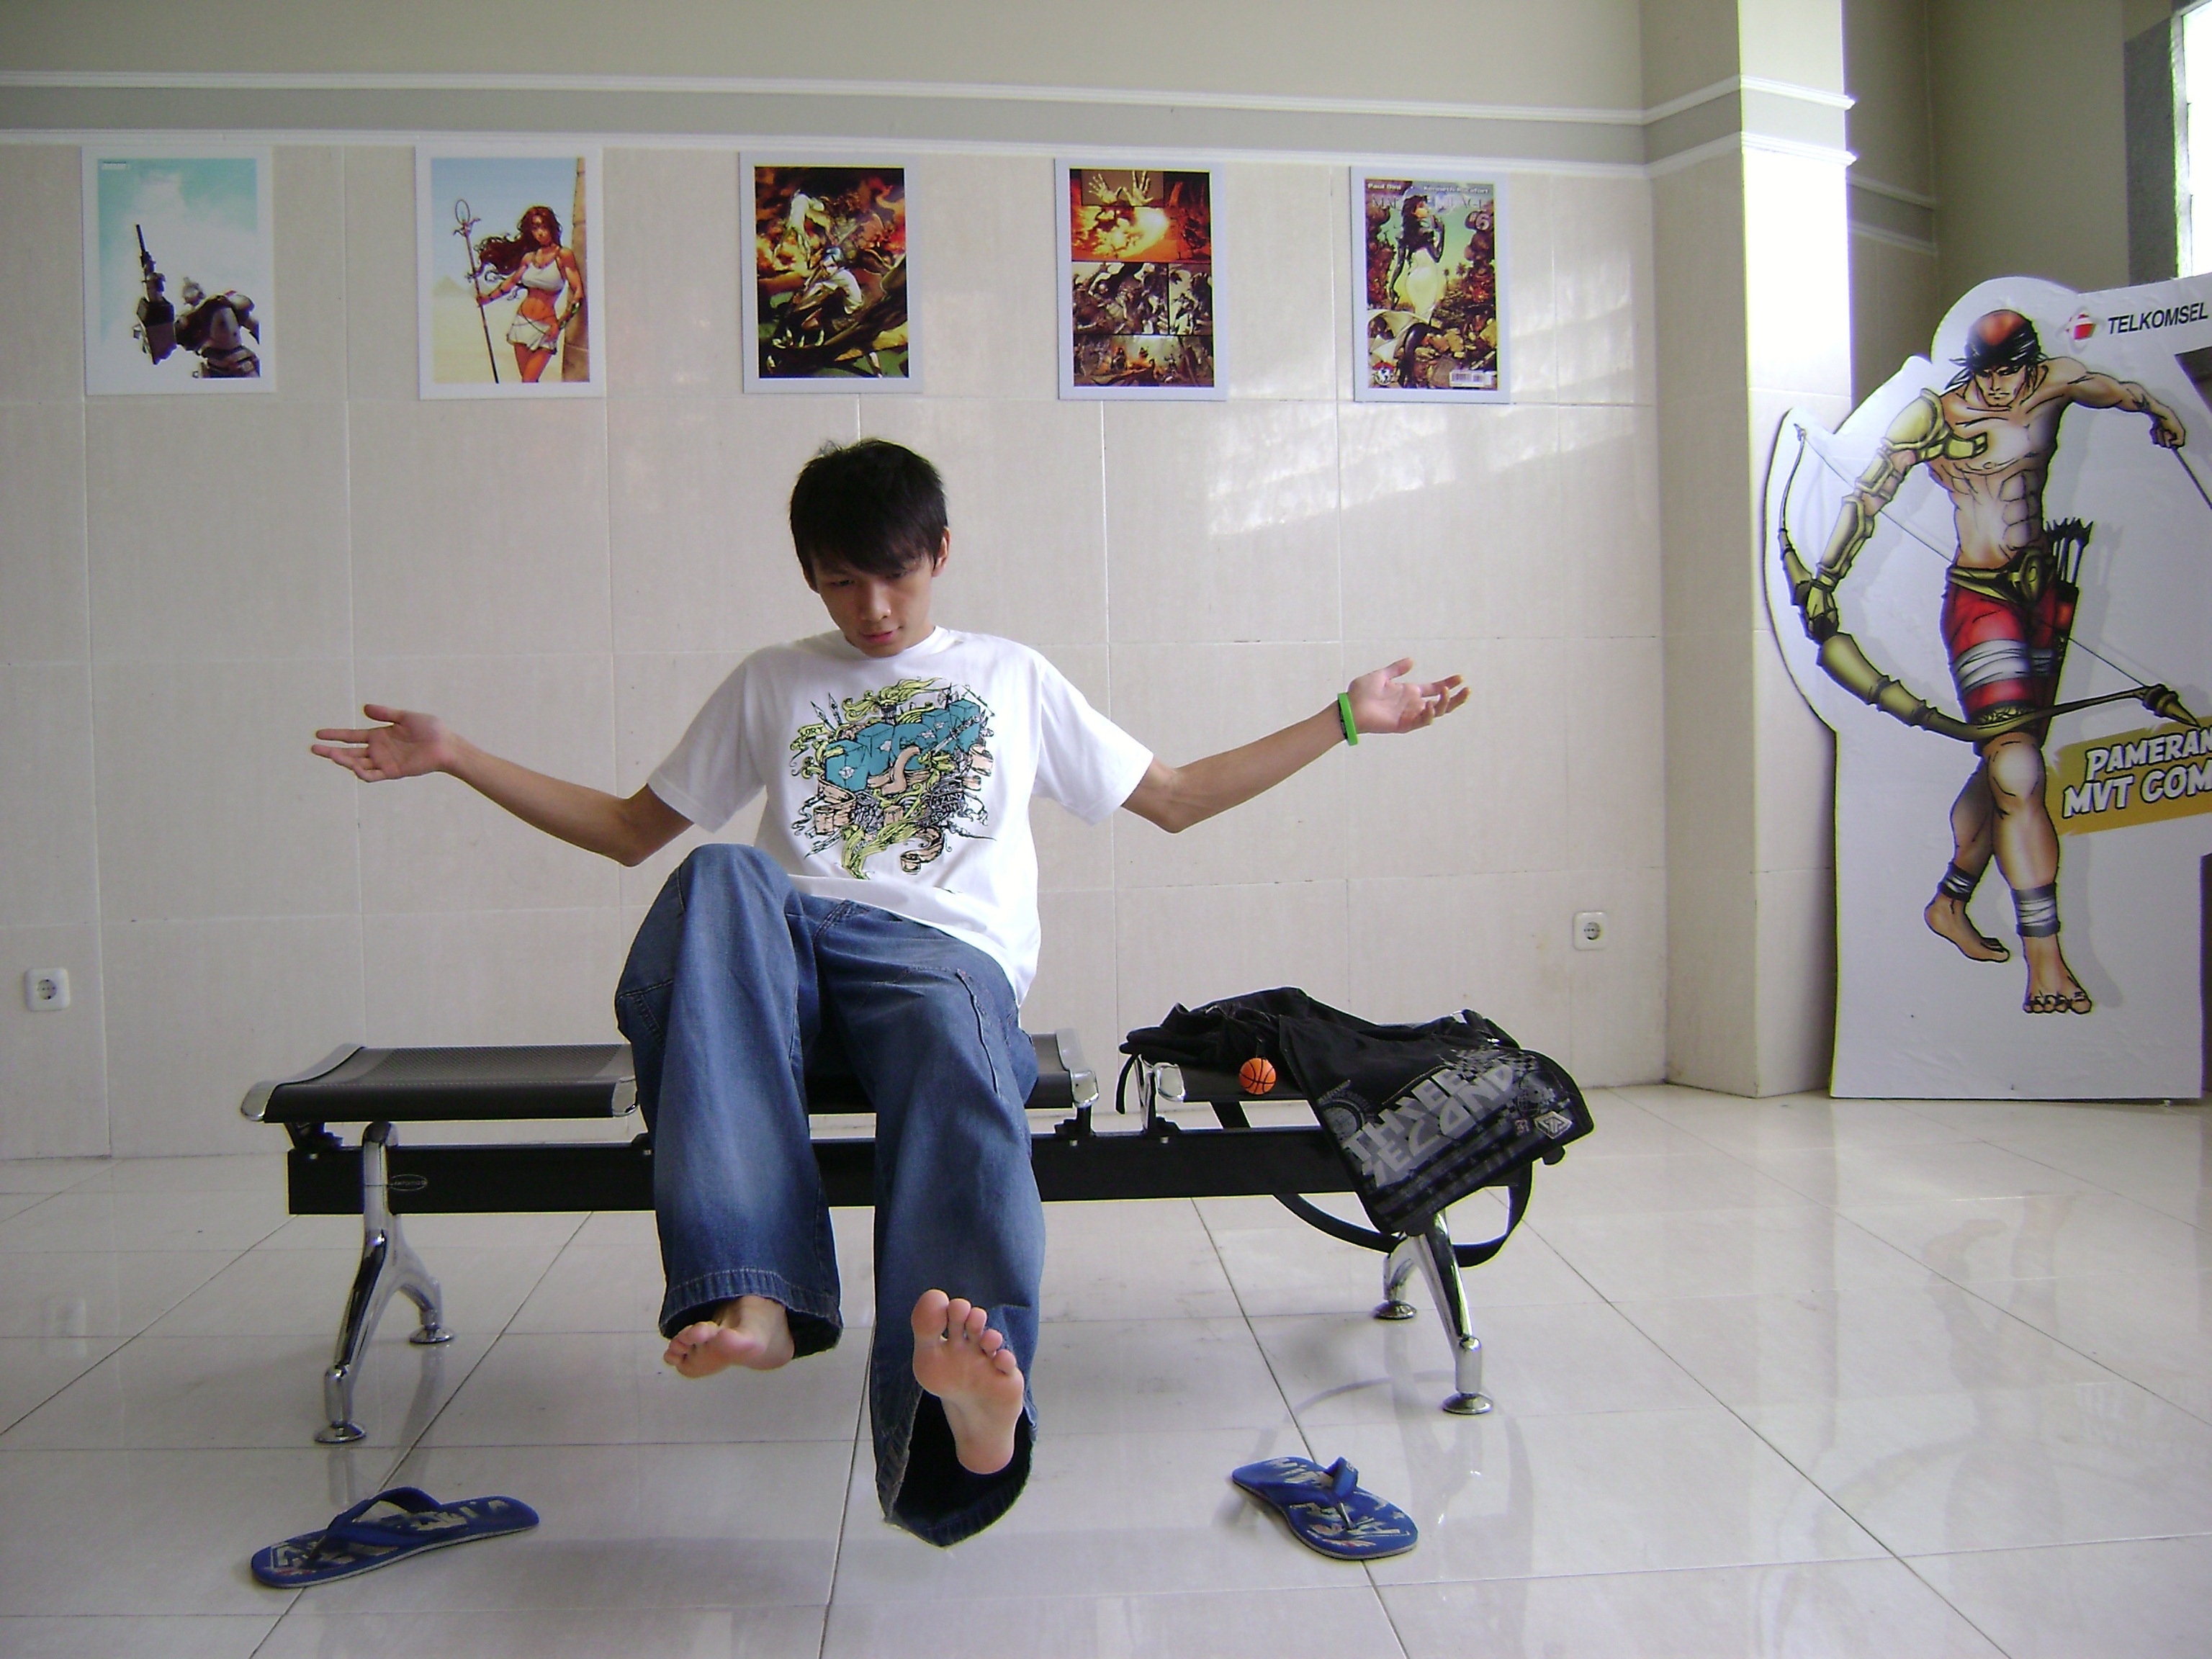
man, people, chair, fly, asian, sitting, furniture, room, art, human positions